Siege of Orléans (1563)

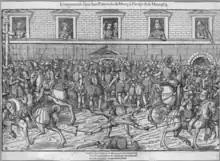
The execution of Guise's assassin.

Several days after the capture of the bastions, Guise oversaw the capture of the Tourelles, all that was left ahead of him now was to seize the island on the bridge, and then he would be able to place his cannons close enough that he could pound the city into submission. The besieged defenders, getting increasing frantic, took to repurposing the brass of church bells and other ornaments into makeshift cannonballs, which produced a fearsome effect.